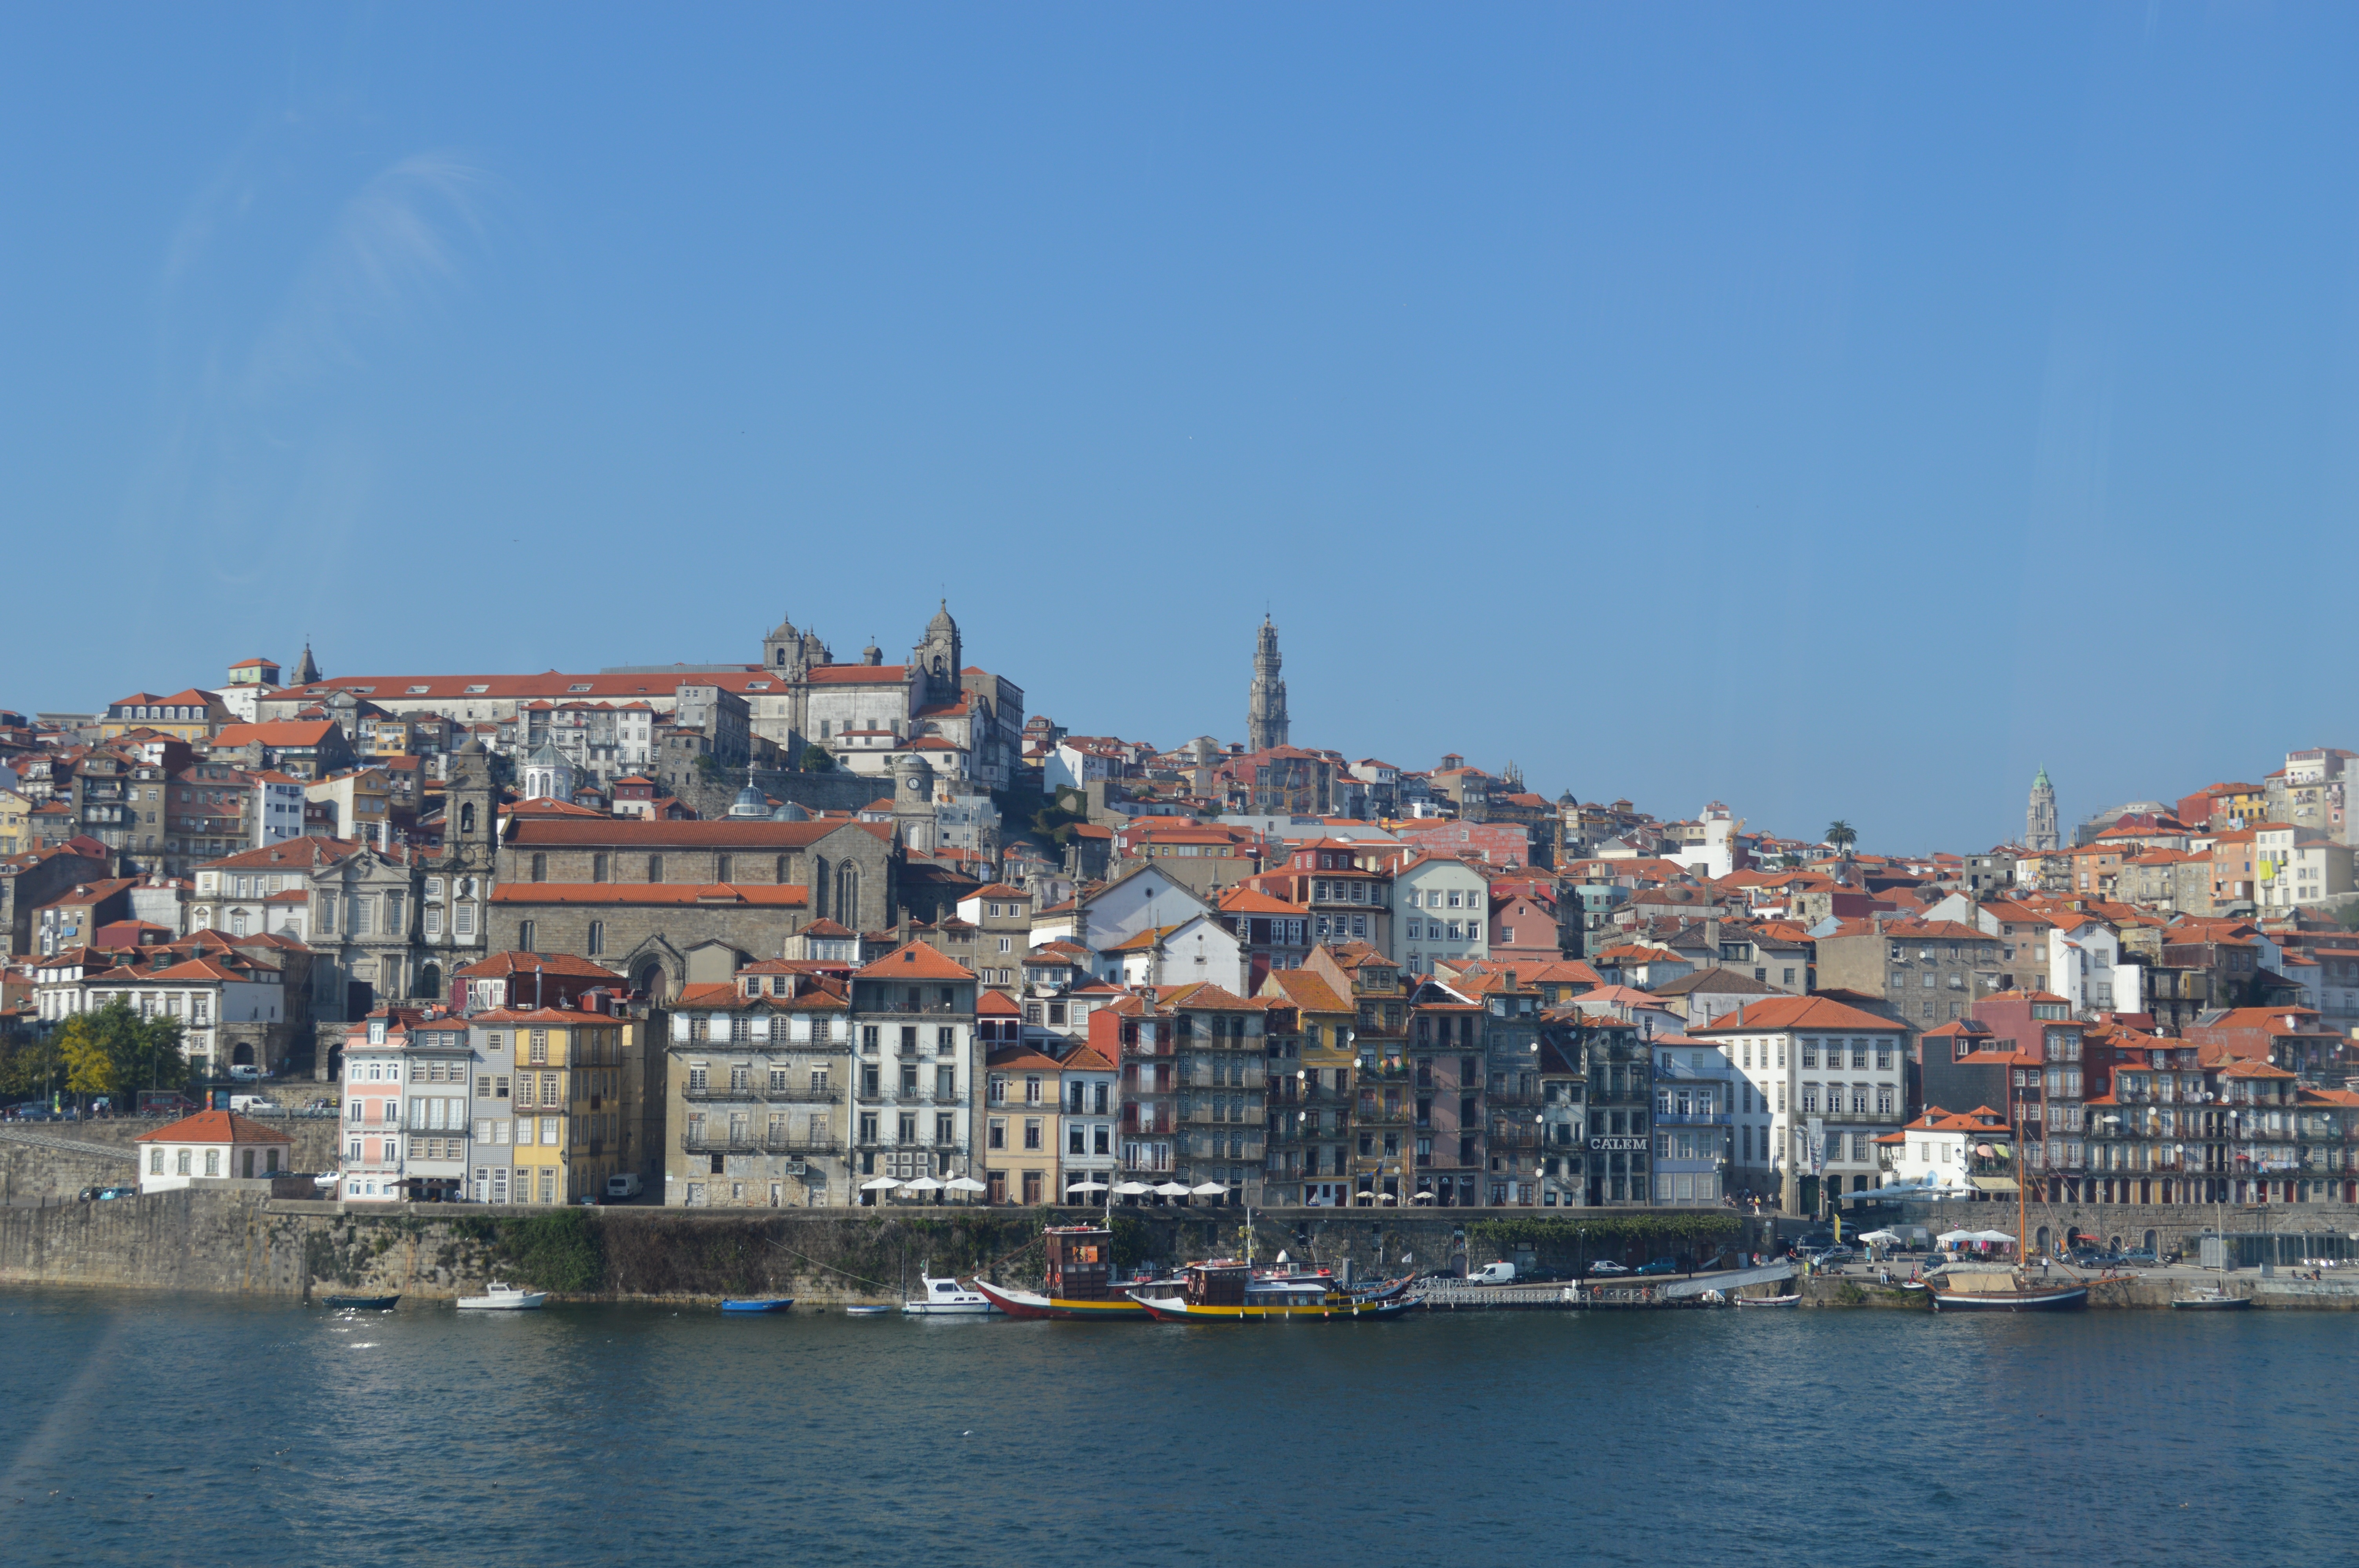
sea, coast, dock, town, view, city, river, ship, cityscape, summer, vehicle, holiday, bay, harbor, marina, port, tourism, waterway, city view, houses, portugal, watercraft, roofs, quay, postage